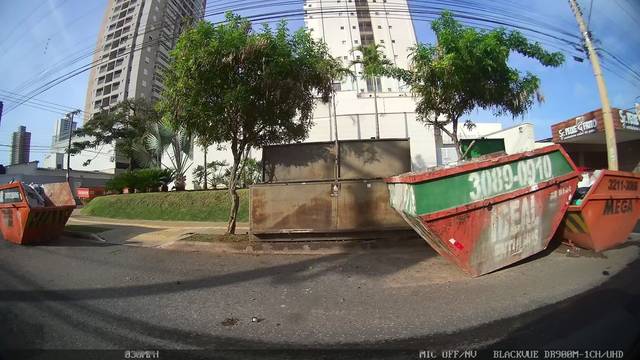
Region: Brazil
Coordinates: -16.704, -49.278